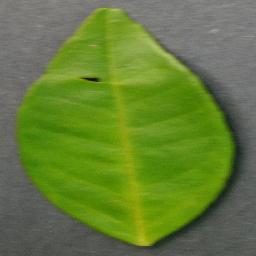
Label: Orange___Haunglongbing_(Citrus_greening)